Spike Island, Widnes

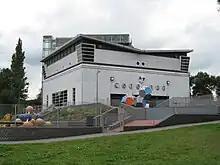
The Catalyst Science Discovery Centre at Spike Island

Spike Island is an artificial island created in 1833 when the Sankey Canal was extended from Fiddler's Ferry power station to the River Mersey at Widnes. The extension separated a section of Widnes previously called Woodend from the remainder of the town. The canal passes from the West Bank Locks on Spike Island to Warrington and then into St. Helens town centre. The canal fell into disuse and closed in 1963. The canal footpath now forms part of the Trans Pennine Trail.